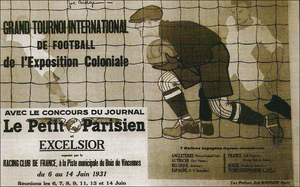
La casquette est un couvre-chef de tissu, cuir ou matière synthétique, pourvu d'une visière, à la mode depuis le début du XIXᵉ siècle, très appréciée des jeunes et des sportifs pour son aspect léger et pratique. La visière permet d'être moins ébloui.